Operation Ramrod 16

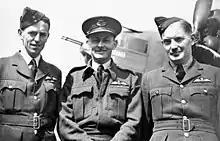

The last four Venturas were met by massed anti-aircraft fire while still under attack by the Bf 109s which followed them into the . One of the German fighters overshot the Venturas and crossed in front Trent, giving him a chance to fire at it with his fixed twin nose guns. The Messerschmitt was caught by the short burst and was seen to go down in flames. Trent later said he was surprised the German pilots would pursue them through such heavy . Approaching the target at , Trent saw his wingman shot down, followed directly by the other two aircraft. Pressing on to the target, Trent released his bombs and turned for home but as he did so his aircraft was hit again, went into a sharp spin and broke apart. Trent and his navigator, Flight Lieutenant Vivian Phillips, were thrown clear of the wreckage in mid-air and pulled their parachute ripcords but the other two crew members were unable to get free and died when the Ventura crashed into Kometon Polder; Trent and his navigator survived and were taken prisoner. Between and JG 1 claimed ten aircraft and Max Winkler from 2./JG 27 claimed a Ventura shot down north of Amsterdam, for three II./JG 1 Fw 190s shot down and two pilots killed.